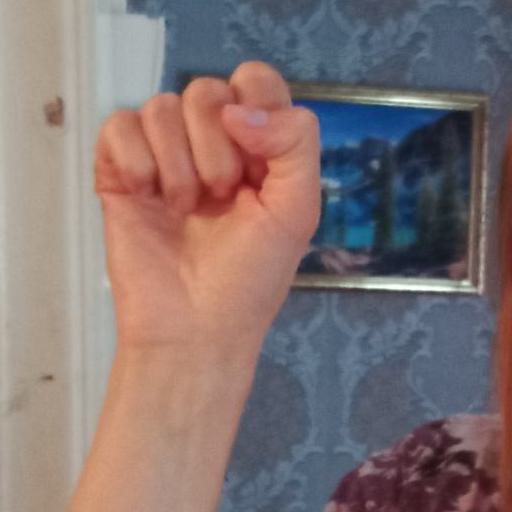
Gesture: fist